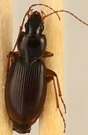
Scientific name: Synuchus impunctatus
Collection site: Bartlett Experimental Forest NEON (BART), plot BART_018